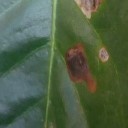
Label: Miner